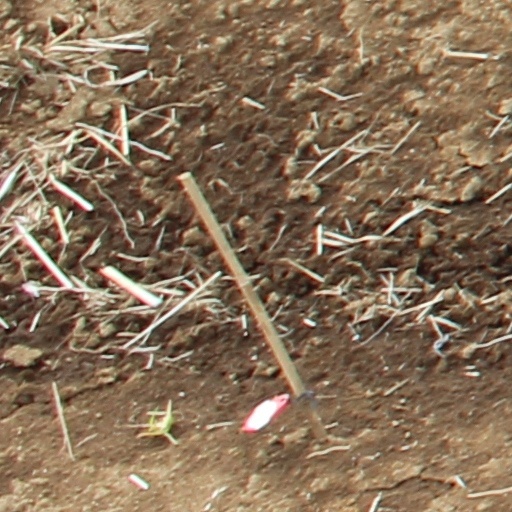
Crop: wheat